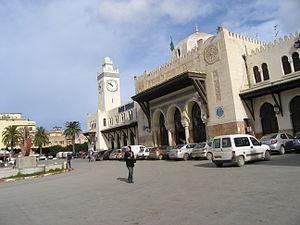
Institut français en partenariat avec ISOClub et l'association la grande maison de Tlemcen organisent Les journées de la Photo 2014 du 11 au samedi 15 février 2014.